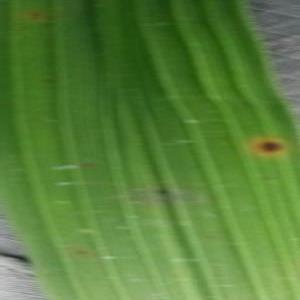
Disease: Brownspot